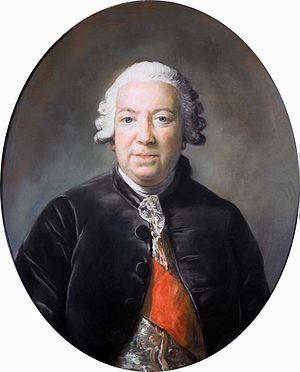
Nicolas Beaujon, né à Bordeaux en 1718 et mort en 1786, est un financier français du XVIIIᵉ siècle.
La rue Beaujon est une rue du 8ᵉ arrondissement de Paris.